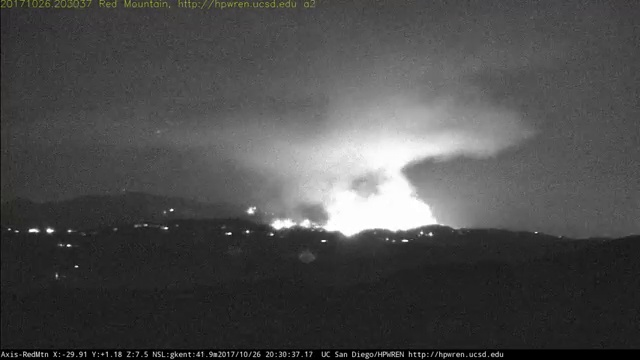
Fire: yes
Smoke: no